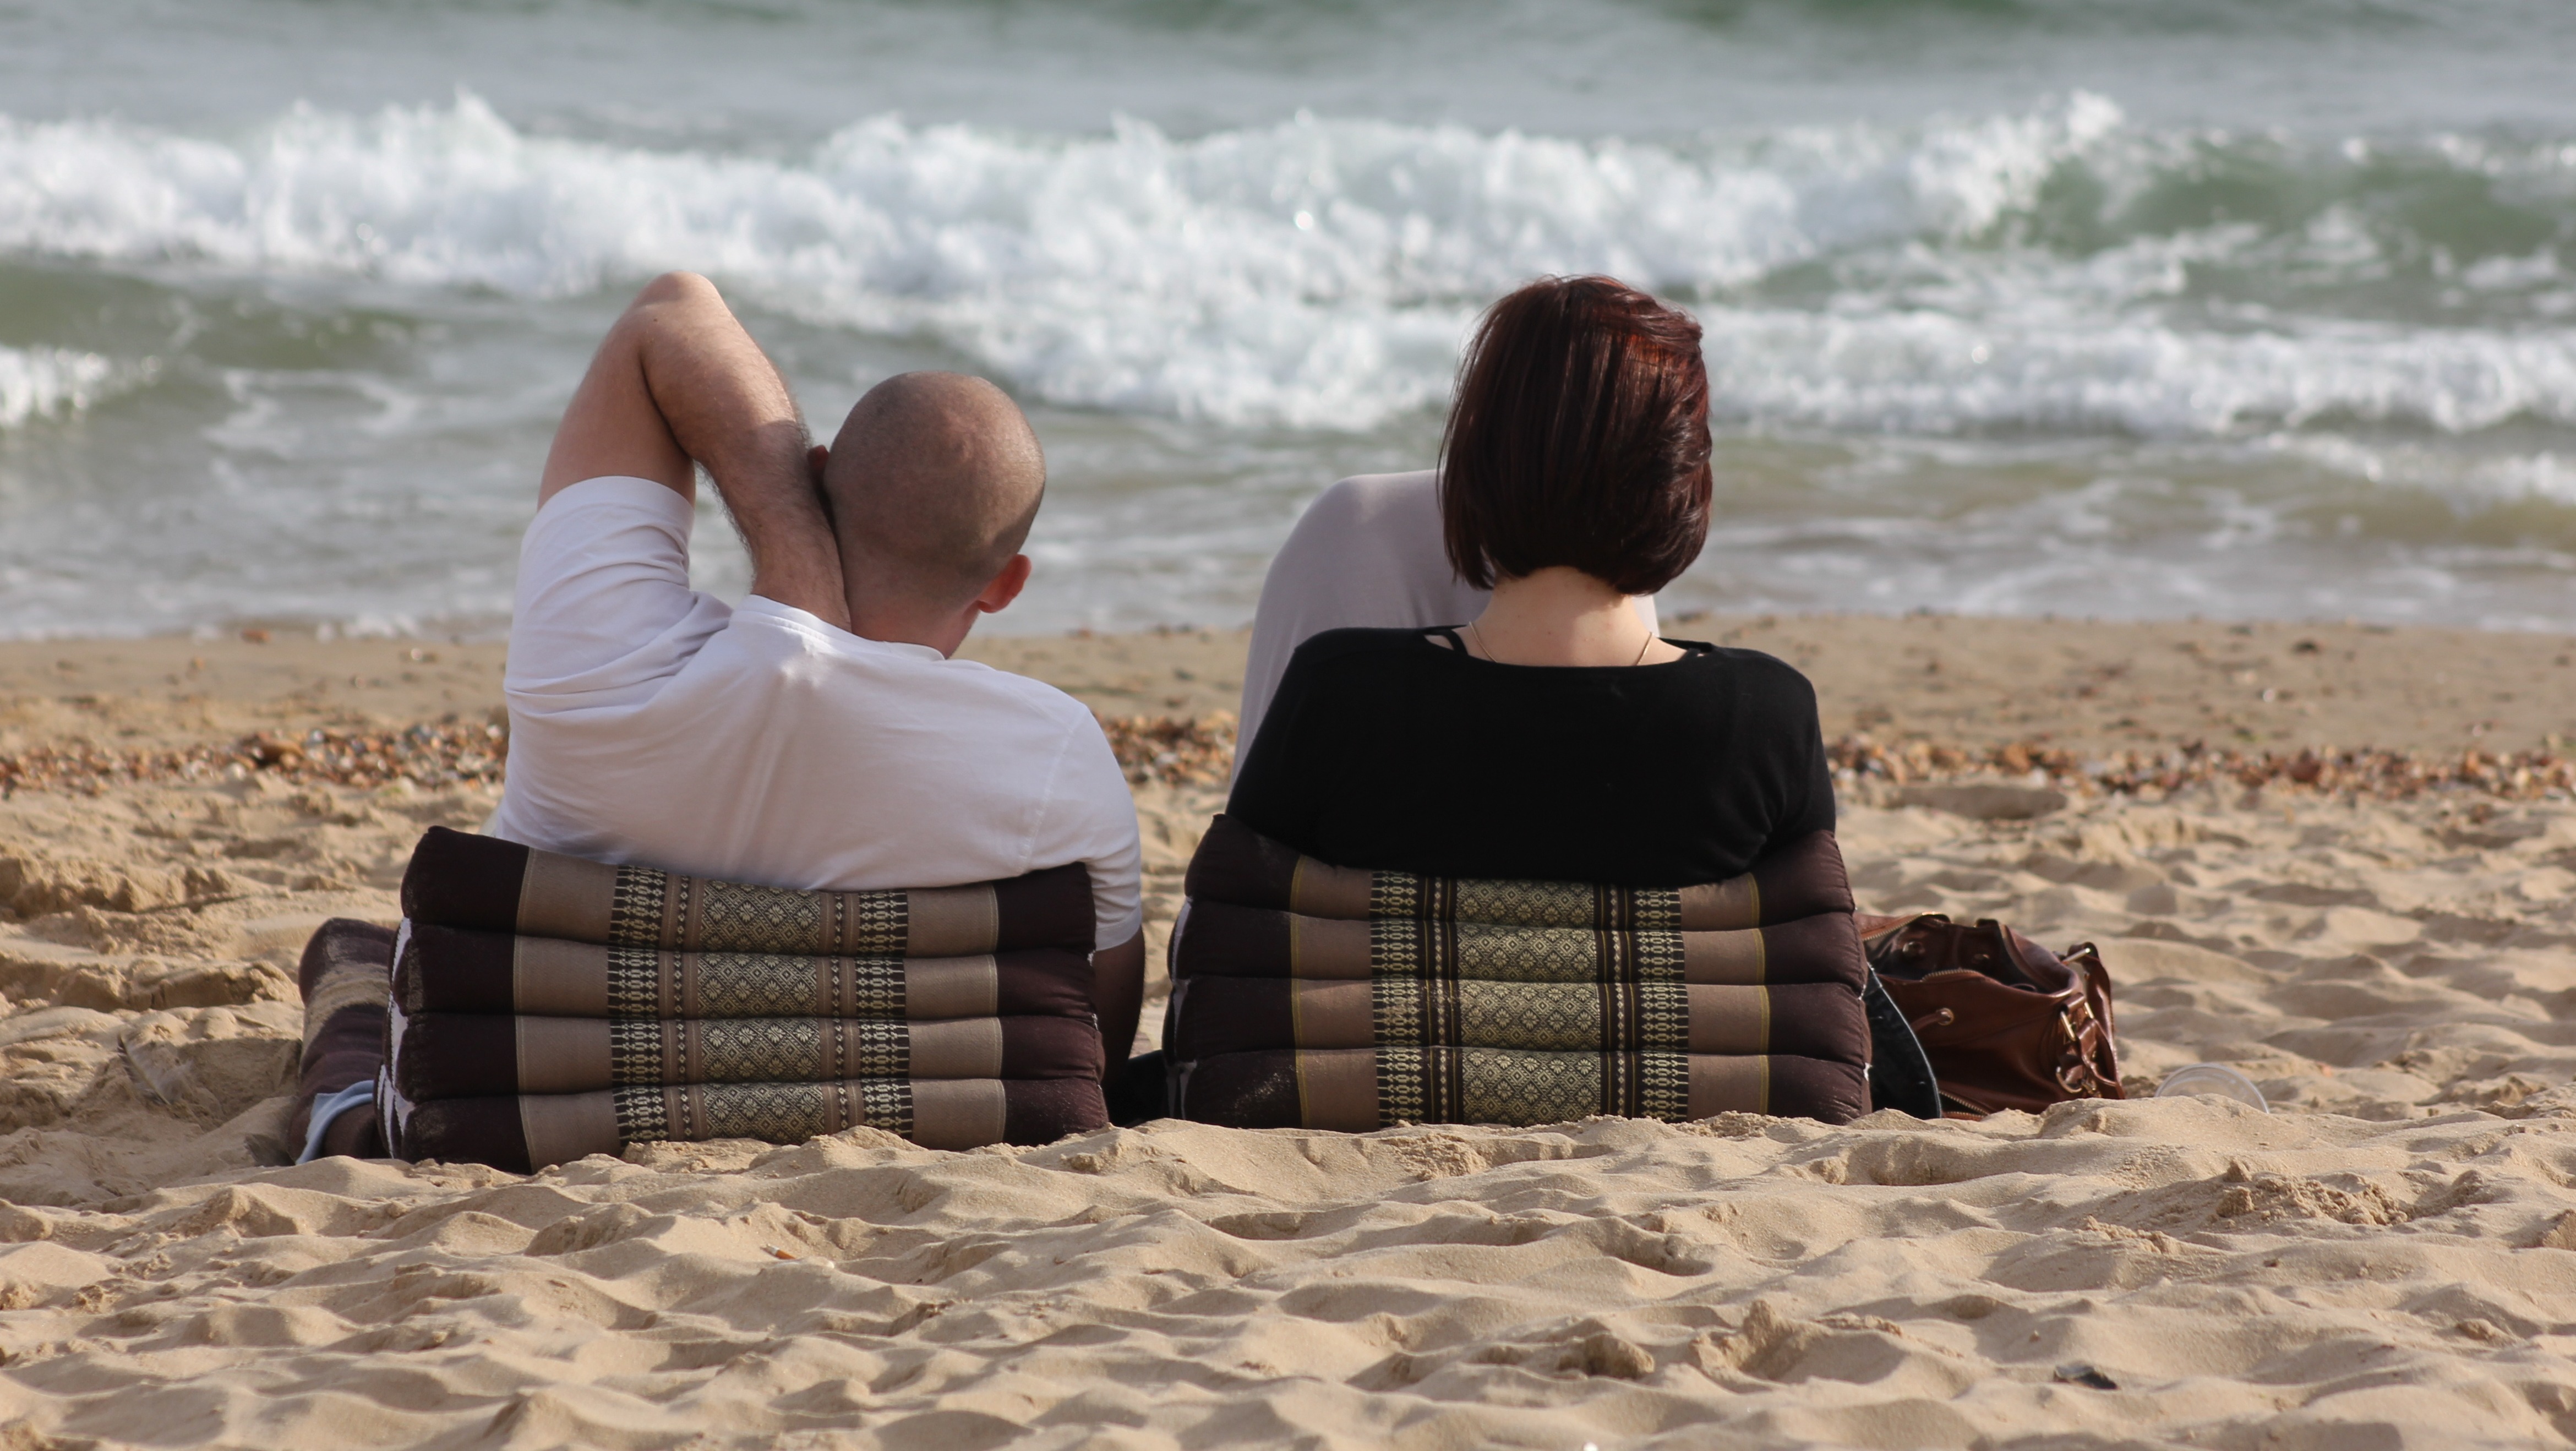
beach, sea, coast, water, nature, outdoor, sand, ocean, people, girl, shore, wave, coastal, summer, vacation, coastline, seaside, environment, sitting, couple, tourism, leisure, body of water, relaxing, fun, marine, photograph, lounging